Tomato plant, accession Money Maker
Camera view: vertical (180 deg); turntable rotation: 300 degrees
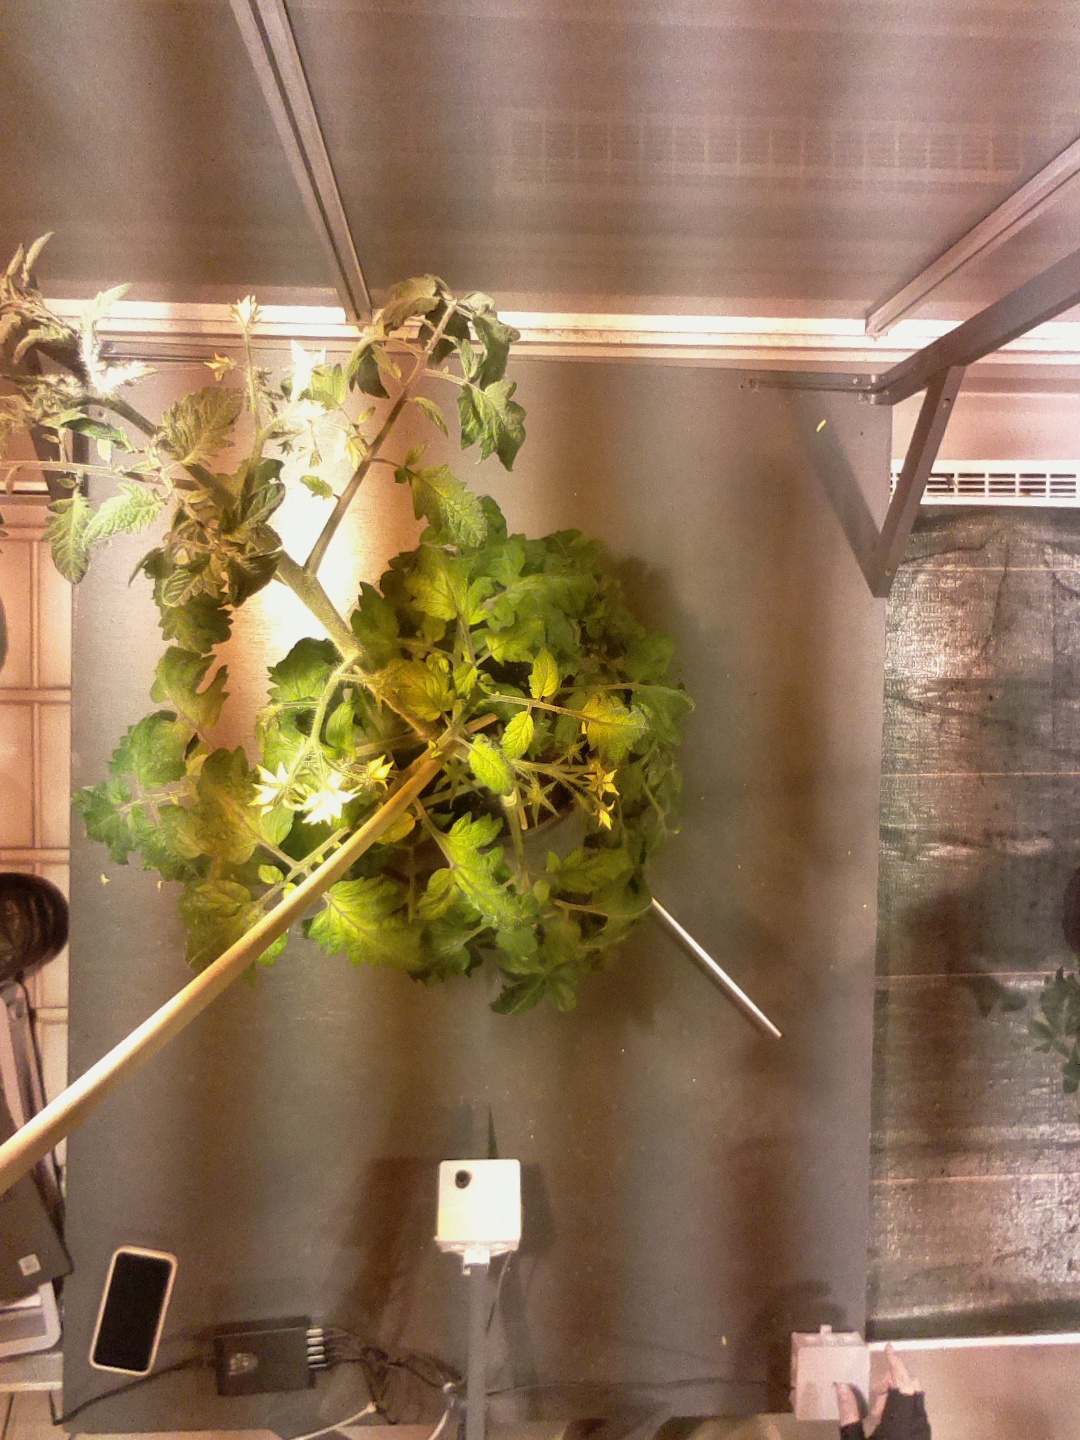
BBCH growth stage 67: Full flowering, 70%-80% of flowers open, more petals falling